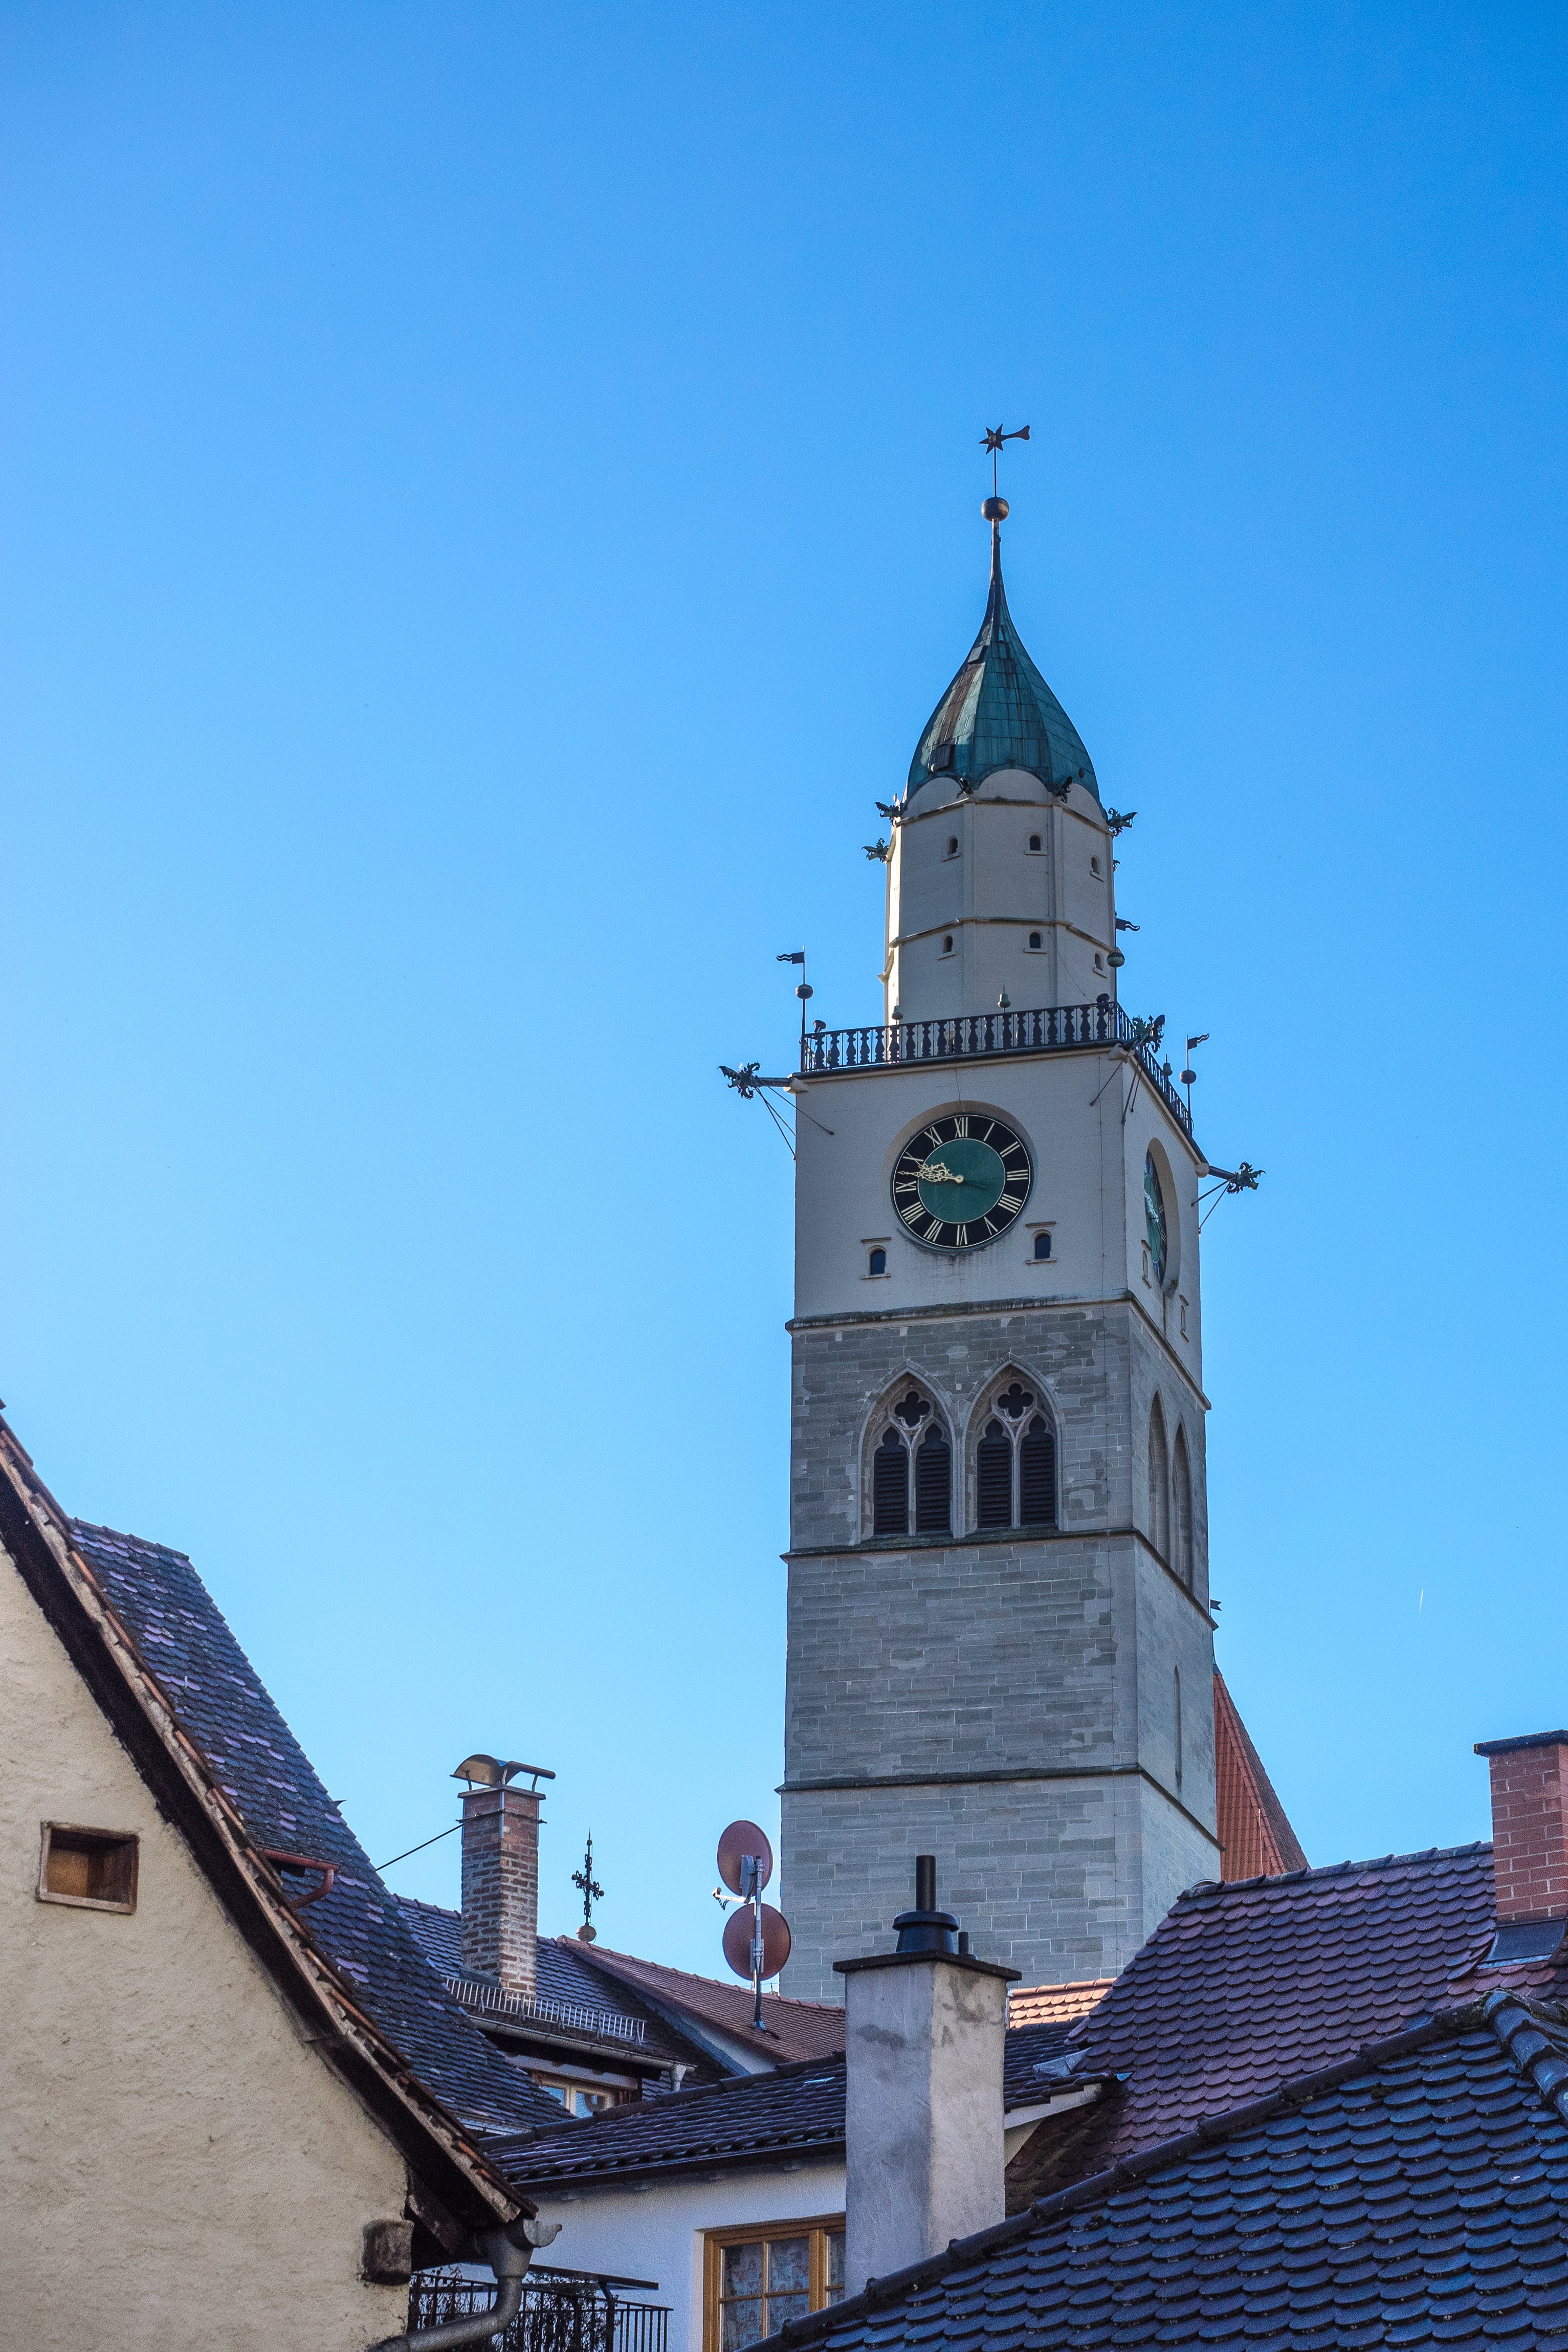
sky, sunshine, town, building, city, bell, high, tower, landmark, blue, church, cathedral, place of worship, clock tower, bell tower, spire, steeple, roofs, berlingen, cut out